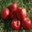
Label: apple